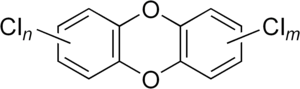
Dioxin / Dioxiner og furaner / Kemisk struktur
Dioxin er en samlebetegnelse for en gruppe klorholdige giftstoffer som dannes under forbrænding af organisk materiale så længe der er klor til stede. Dioxin er meget skadelig for mennesker og dyr - men ikke planter da det ikke optages via rødderne; men planterne kan optage dioxin fra luften, hvorefter de skades.